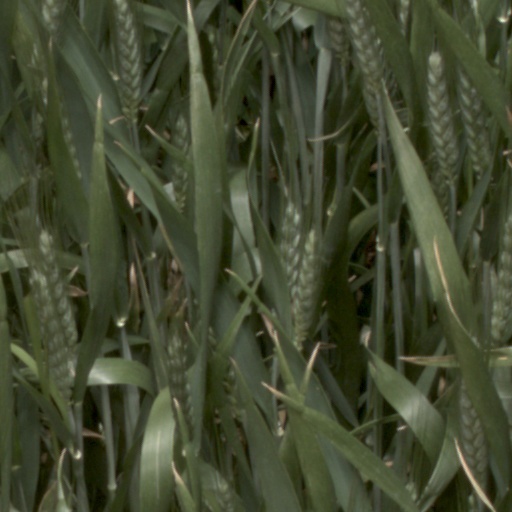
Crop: wheat